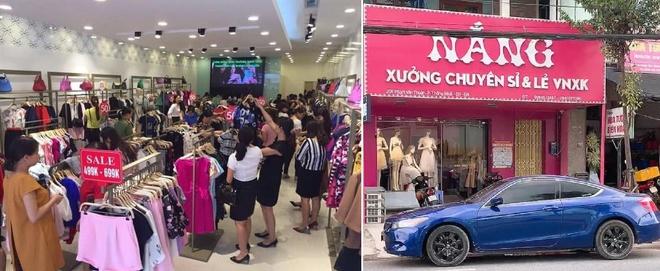
có nhiều người xuất hiện ở bên trong cửa hàng quần áo